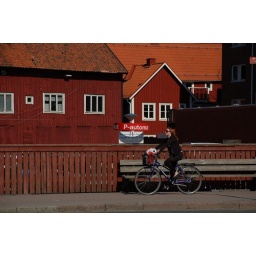
Saw this girl cycling around in a red city